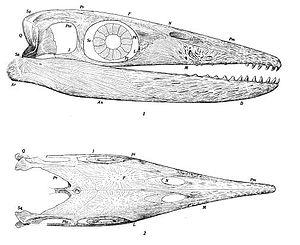
Les Thalattosauria, aussi appelés thalattosauriens, forment un ordre éteint de « reptiles » marins préhistoriques qui a vécu au cours du Trias, de la fin du Trias inférieur au milieu du Trias supérieur, soit il y a environ entre 251,2 à ≃208,5 millions d'années.